El Tajín

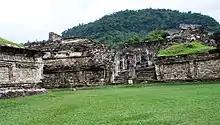
Building B

Building B is a two-story structure that was used as a residence and classified as a palace. Like other structures nearby, its roof is a thick slab of cement and there is another slab that separates the ground and upper floors. The entrance to the building from the plaza was through a divided stairway, leading to a single room in size. This space is broken by six stone and cement pillars which support the floor above. These columns were thickened over time as it became apparent to have stronger bracing for the weight of the two floors. The upper story is reached by narrow stairway. This floor is more spacious even though there are columns here as well. This is the only multistoried palace found outside the Mayan areas.